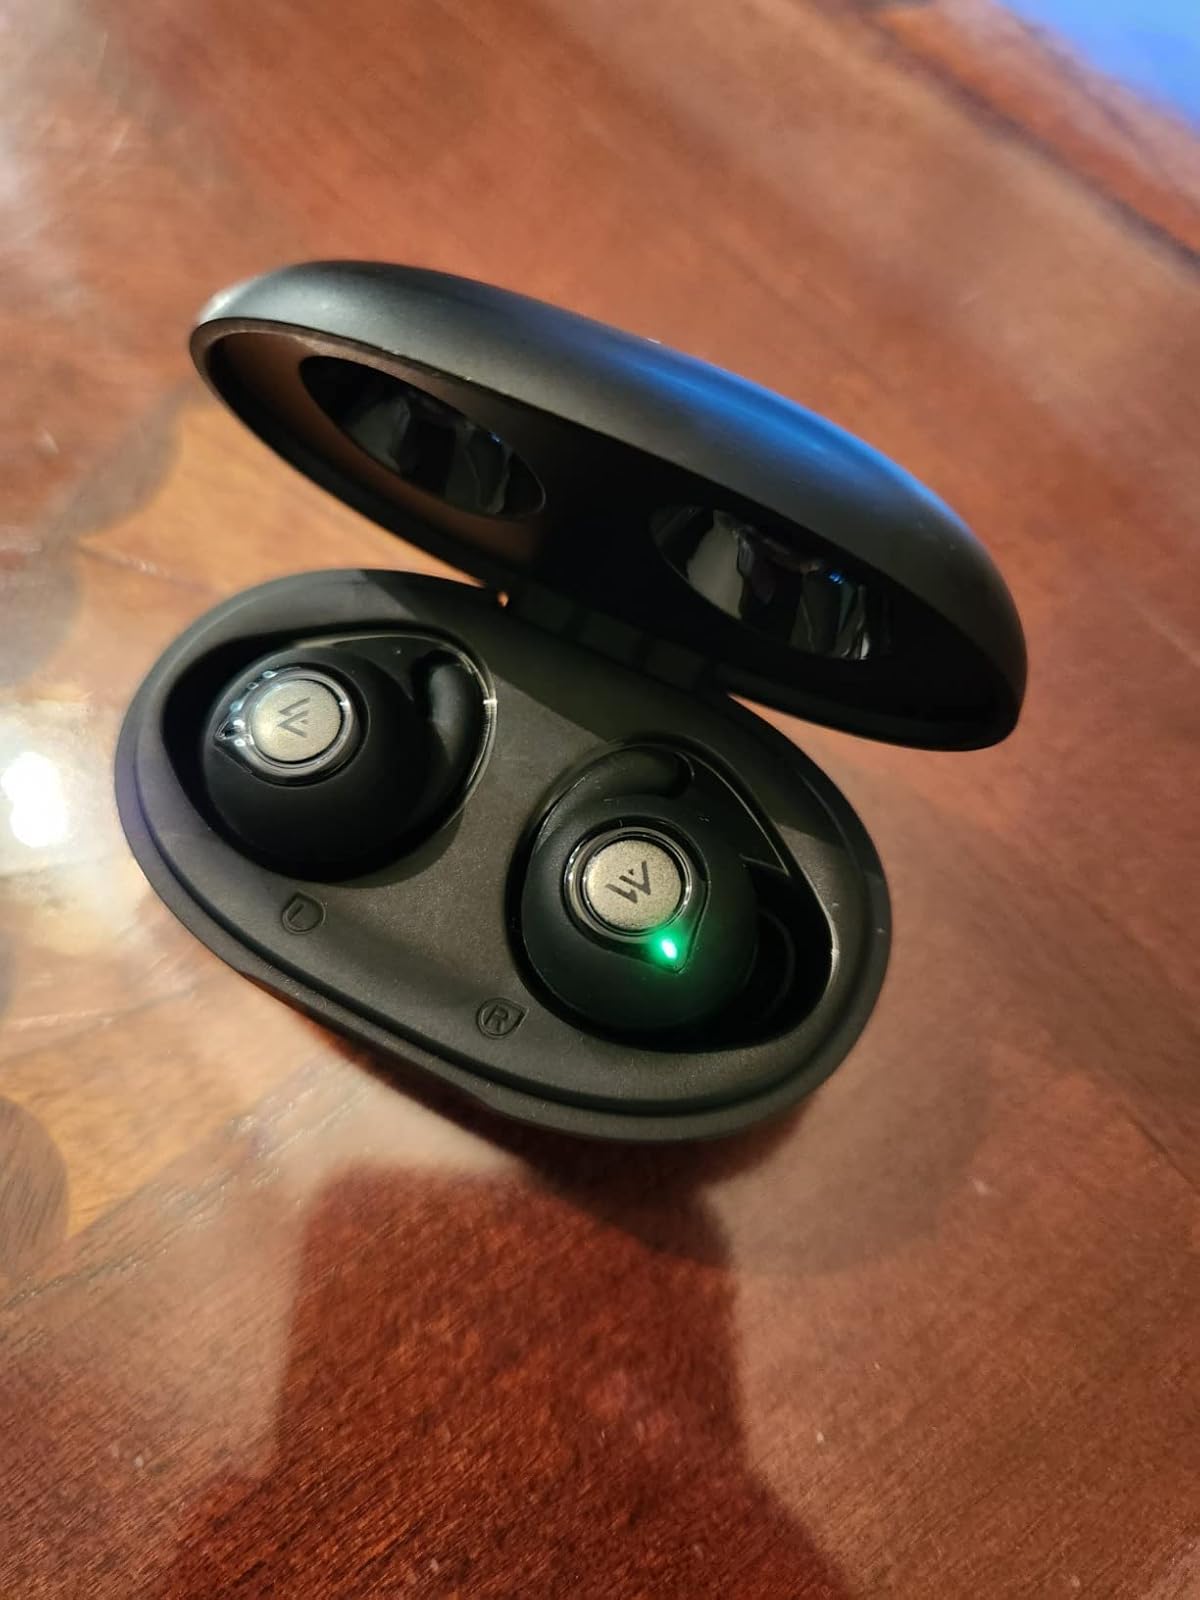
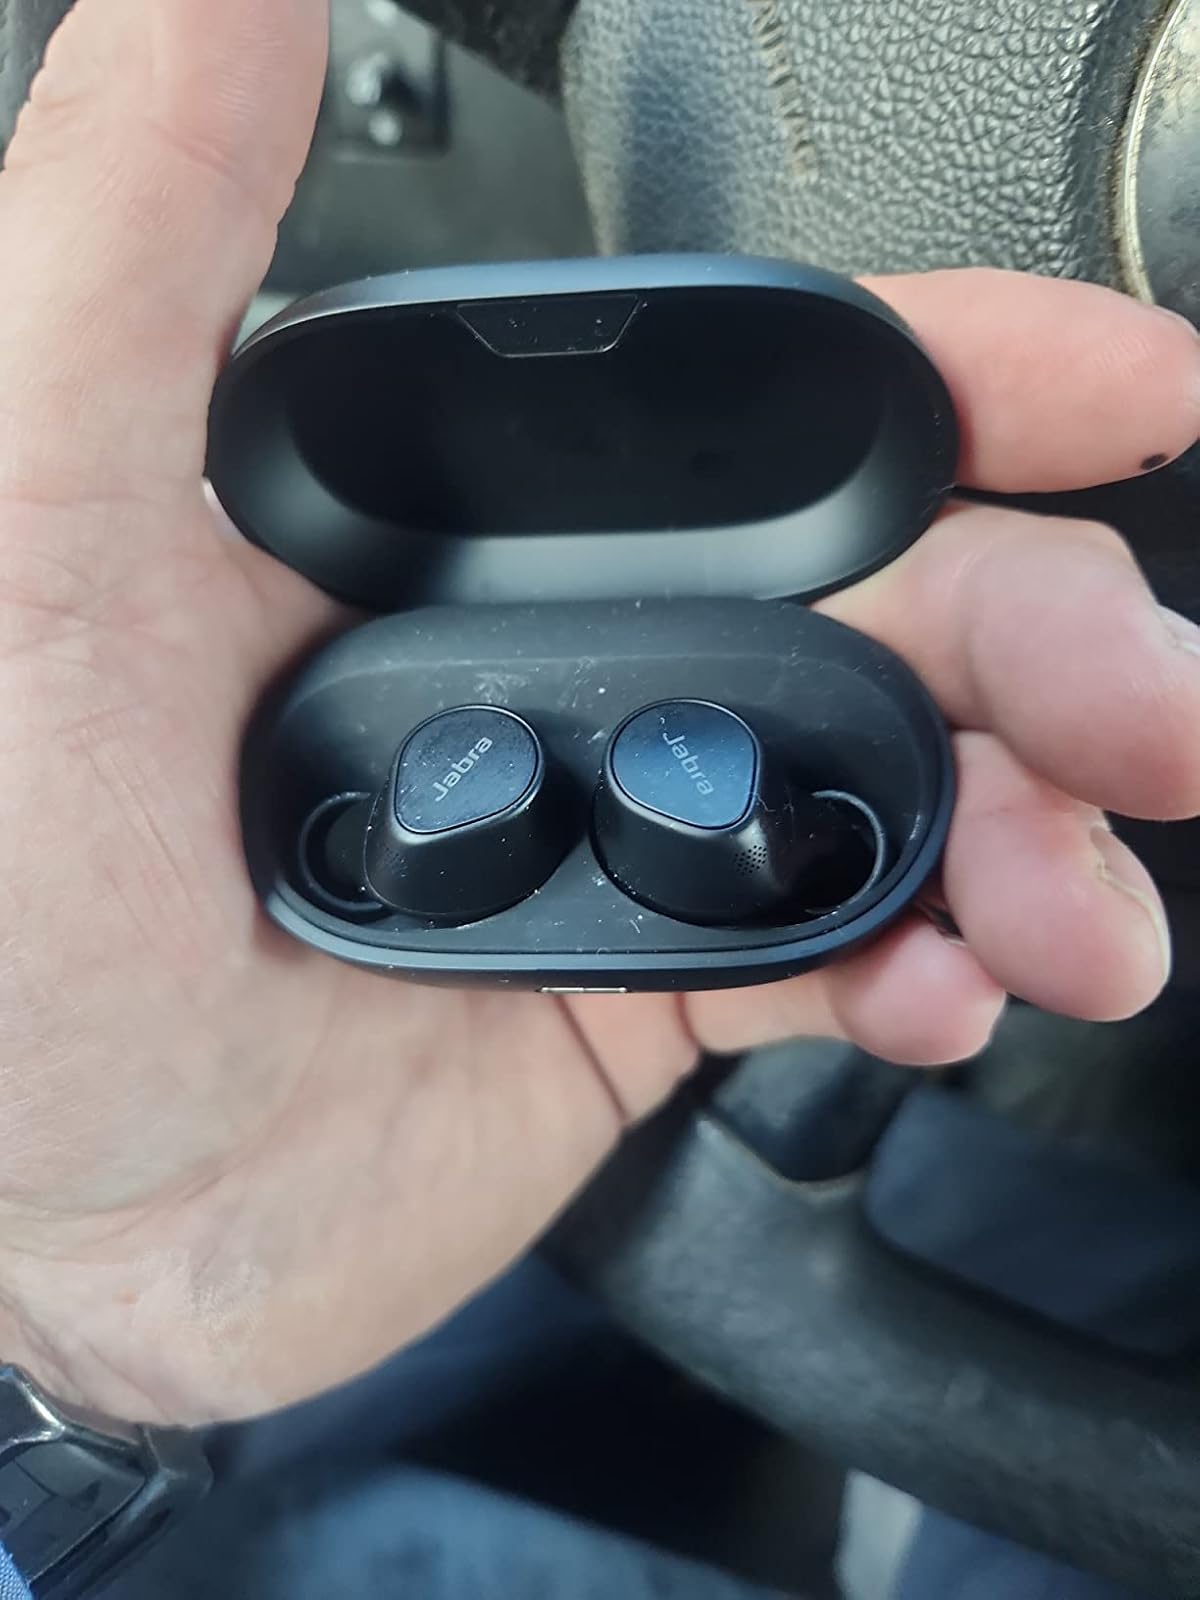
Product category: earbuds
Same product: no